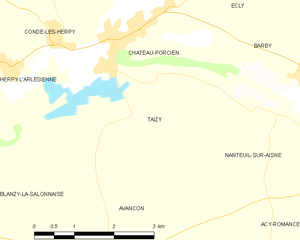
Carte des communes françaises: Taizy